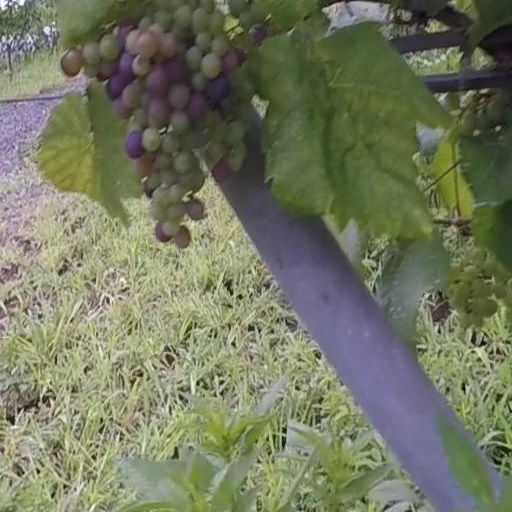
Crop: grape